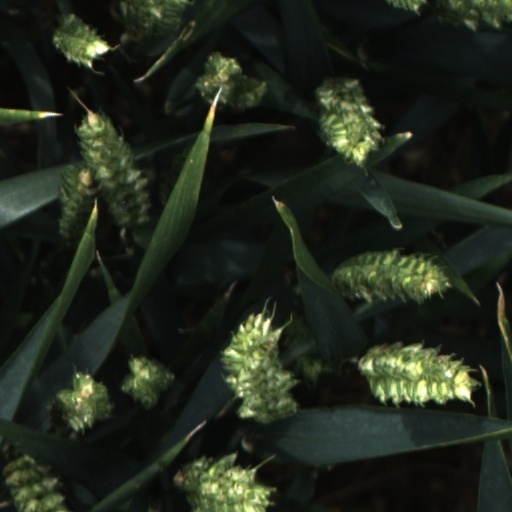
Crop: wheat